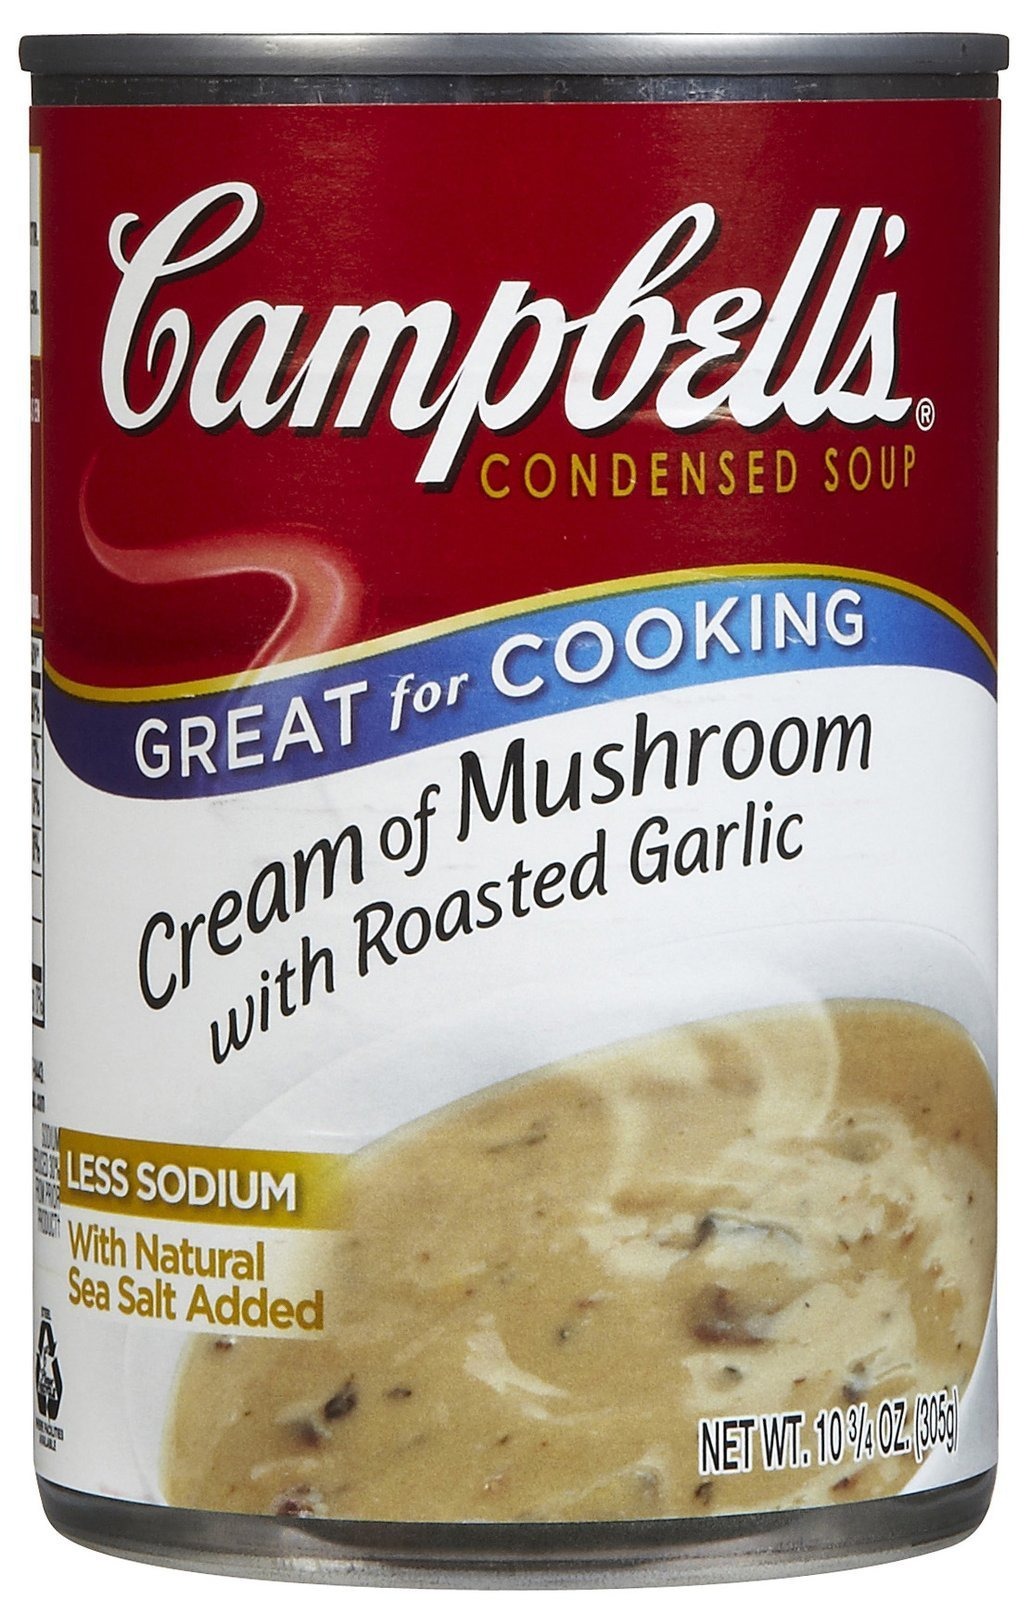
Item Name: Campbell's Cooking Cream Of Mushroom - Roasted Garlic - 10.75 oz
Bullet Point 1: Great for cooking
Bullet Point 2: 5 recipes on every label
Product Description: Campbell's Condensed Cream of Mushroom with Roasted Garlic Soup 10.75 oz
Value: 10.75
Unit: Ounce

Price: 1.72